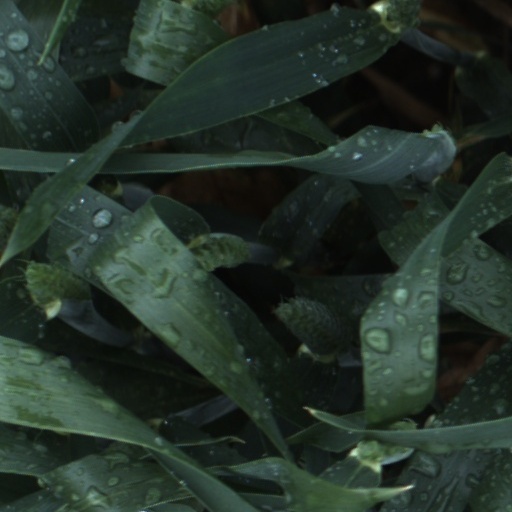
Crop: wheat